Corban Joseph

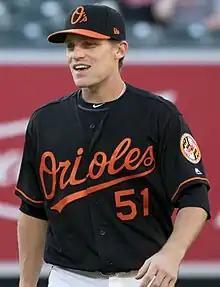
Joseph with the Baltimore Orioles

Corban Reece Joseph (born October 28, 1988) is an American former professional baseball second baseman. He played in Major League Baseball (MLB) for the New York Yankees, Baltimore Orioles, Oakland Athletics, San Francisco Giants, and Pittsburgh Pirates.